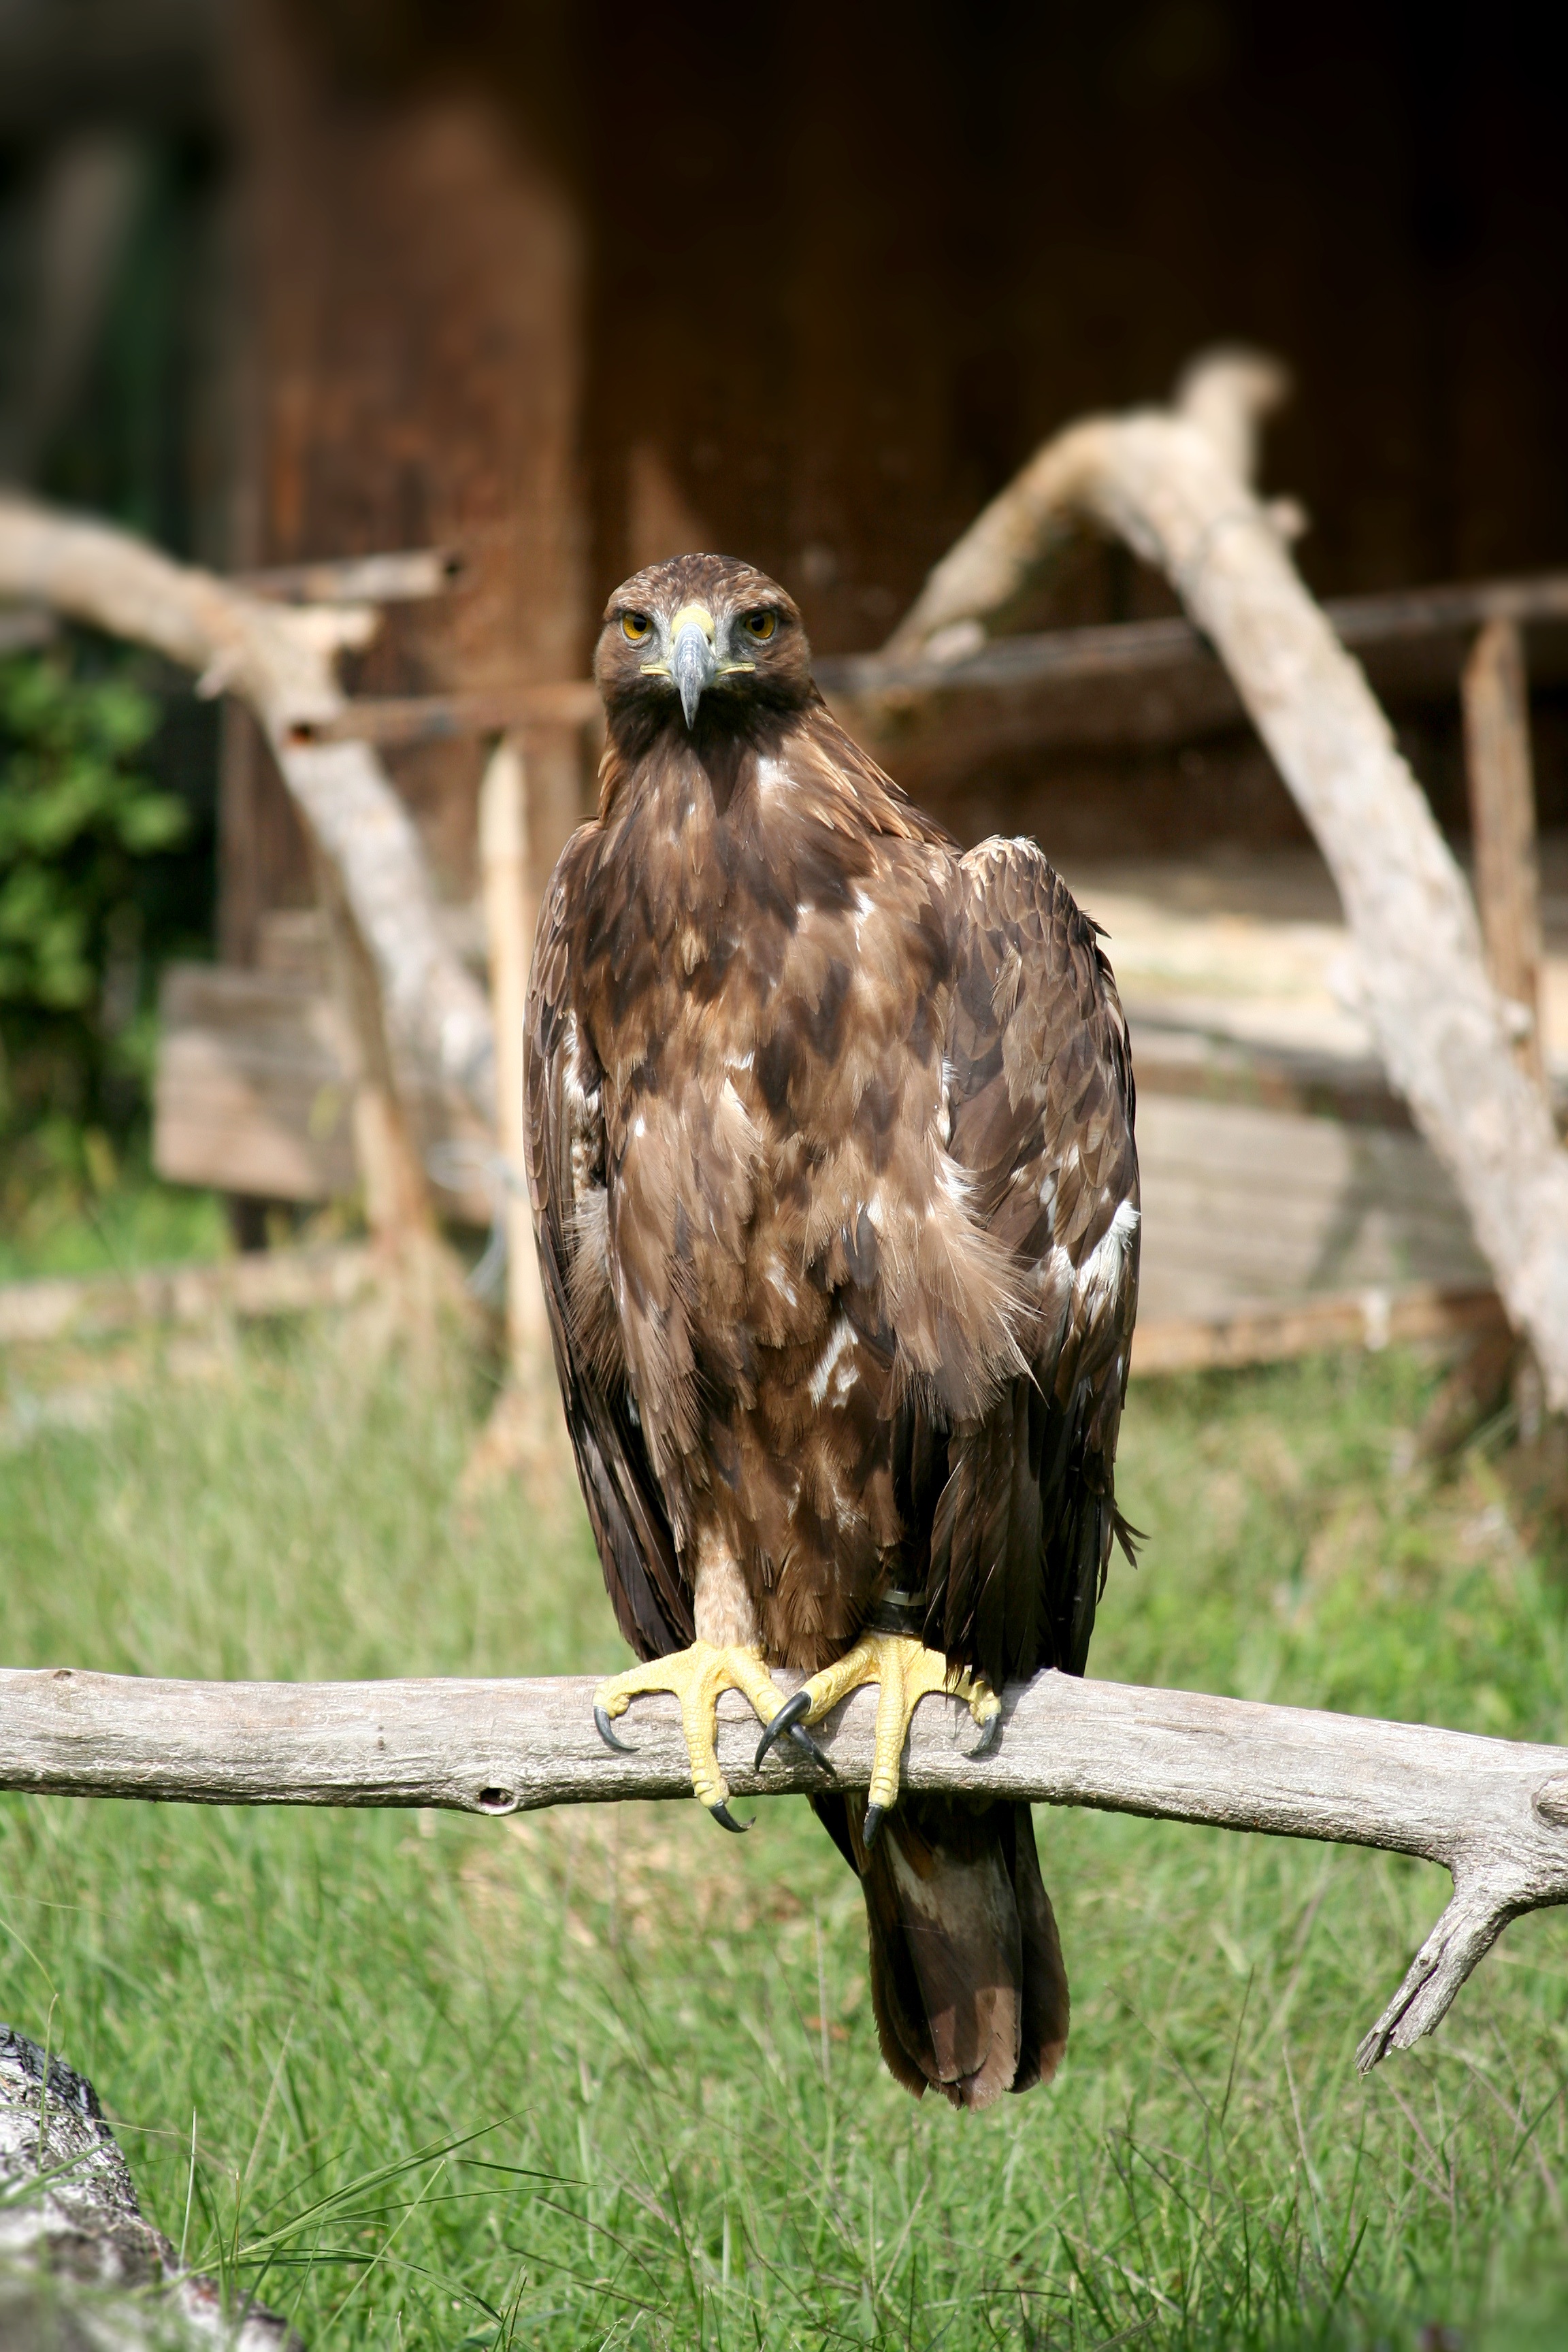
bird, bird of prey, beak, vertebrate, eagle, wildlife, fauna, hawk, bald eagle, buzzard, wing